Pullipulikalum Aattinkuttiyum

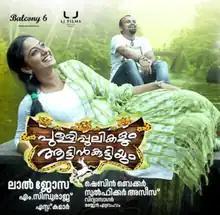

Pullipulikalum Aattinkuttiyum ( Leopards and a lamb) is a 2013 Malayalam-language action comedy film directed by Lal Jose and written by M. Sindhuraj. It stars Kunchacko Boban and Namitha Pramod, alongside Shammi Thilakan, Irshad, Joju George, Shiju, Suraj Venjaramoodu, Harisree Ashokan and Anusree. The film tackles social issues in Kuttanad, through the tale of a hapless youth.